NGC 3794

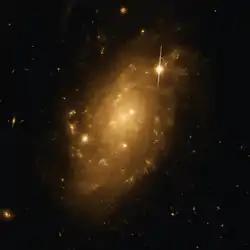
An image of NGC 3794 taken with the Hubble Space Telescope.

NGC 3794, also cataloged in the New General Catalogue as NGC 3804, is a low-surface-brightness galaxy in the constellation Ursa Major. It is very far from Earth, with a distance of about . It was discovered on April 14, 1789, by the astronomer William Herschel.